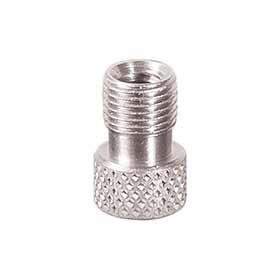
Presta Valve Adaptors
Presta valve adaptor with seal ring, allows the use of a Schrader-type air nozzle to inflate a Presta-type tube Press-On design
Brand: HLC
Category: Sporting Goods > Outdoor Recreation > Cycling > Bicycle Parts > Bicycle Tire Valve Adapters